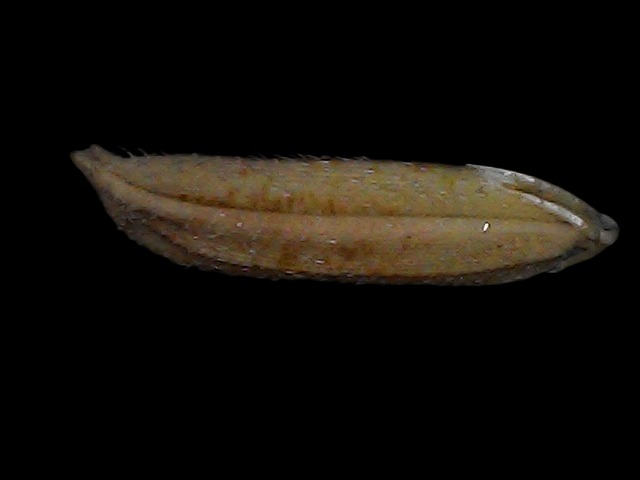
Rice variety: Bd87